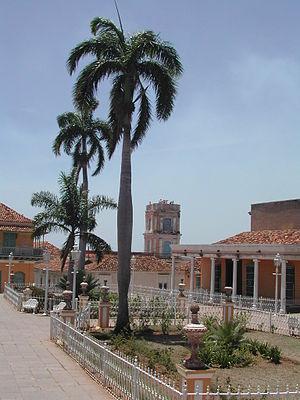
La tour du Musée d'Histoire (Palais Cantero) vue depuis la Plaza Mayor à Trinidad, Cuba. Lëtzebuergesch: D'Plaza Mayor zu Trinidad (Kuba)